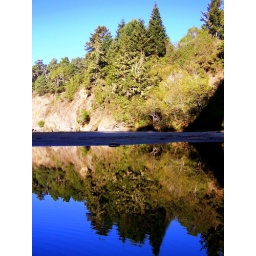
Under a big old sky | Out in a field of green